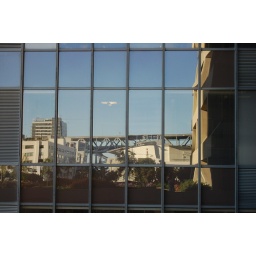
reflection of the bay bridge in our neighbors window screens